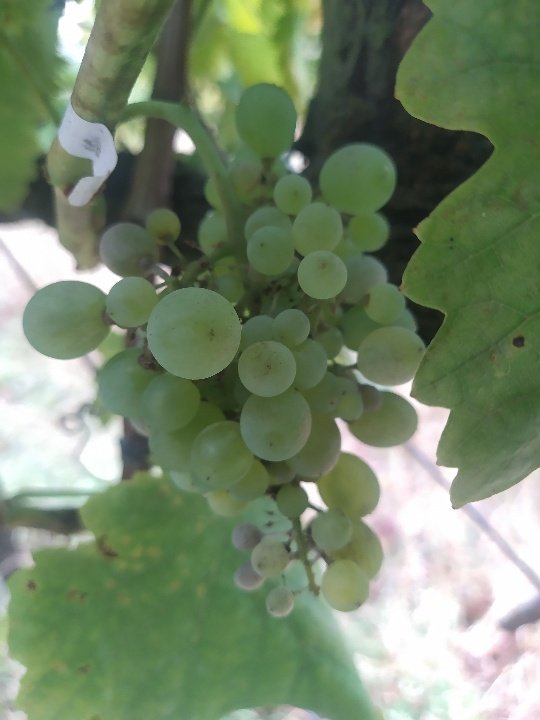
Berries visible: 50
Grape clusters: 1